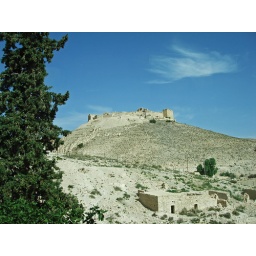
Or 'from' the road actually, fired through the bus window by Diana